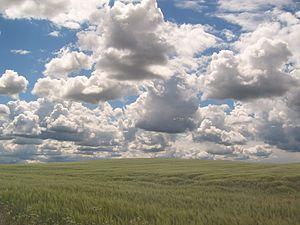
Cumulus mediocris/congestus